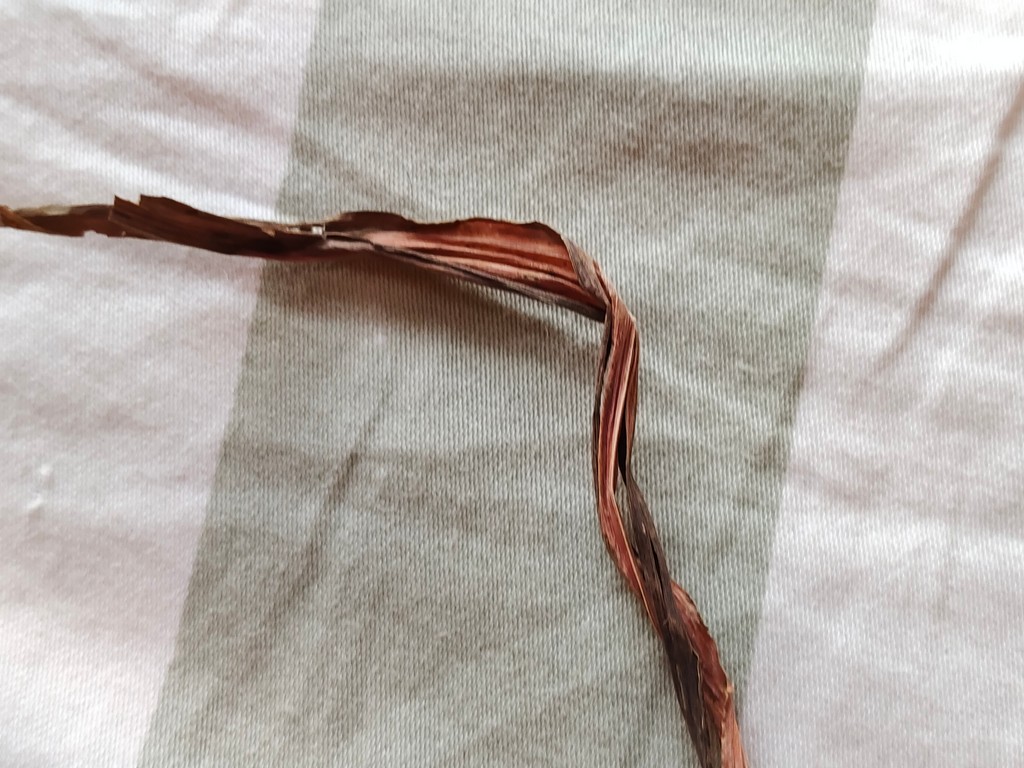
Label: Dried